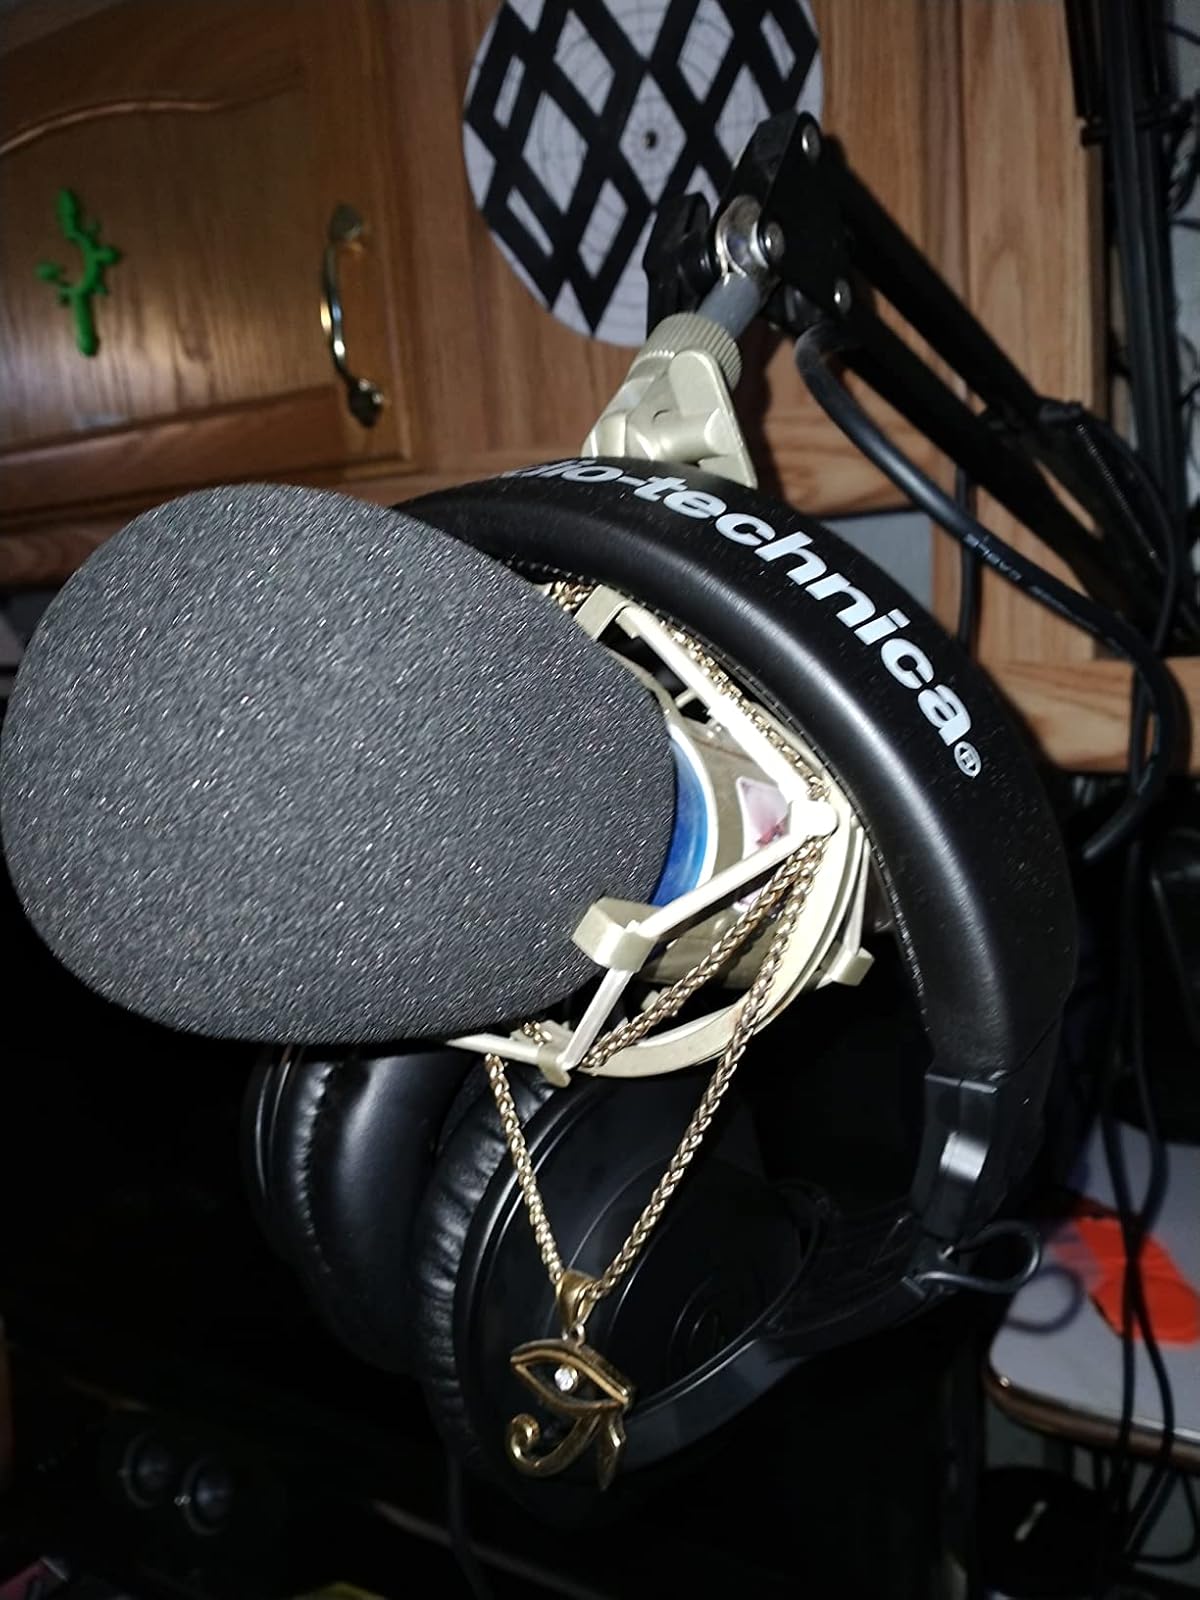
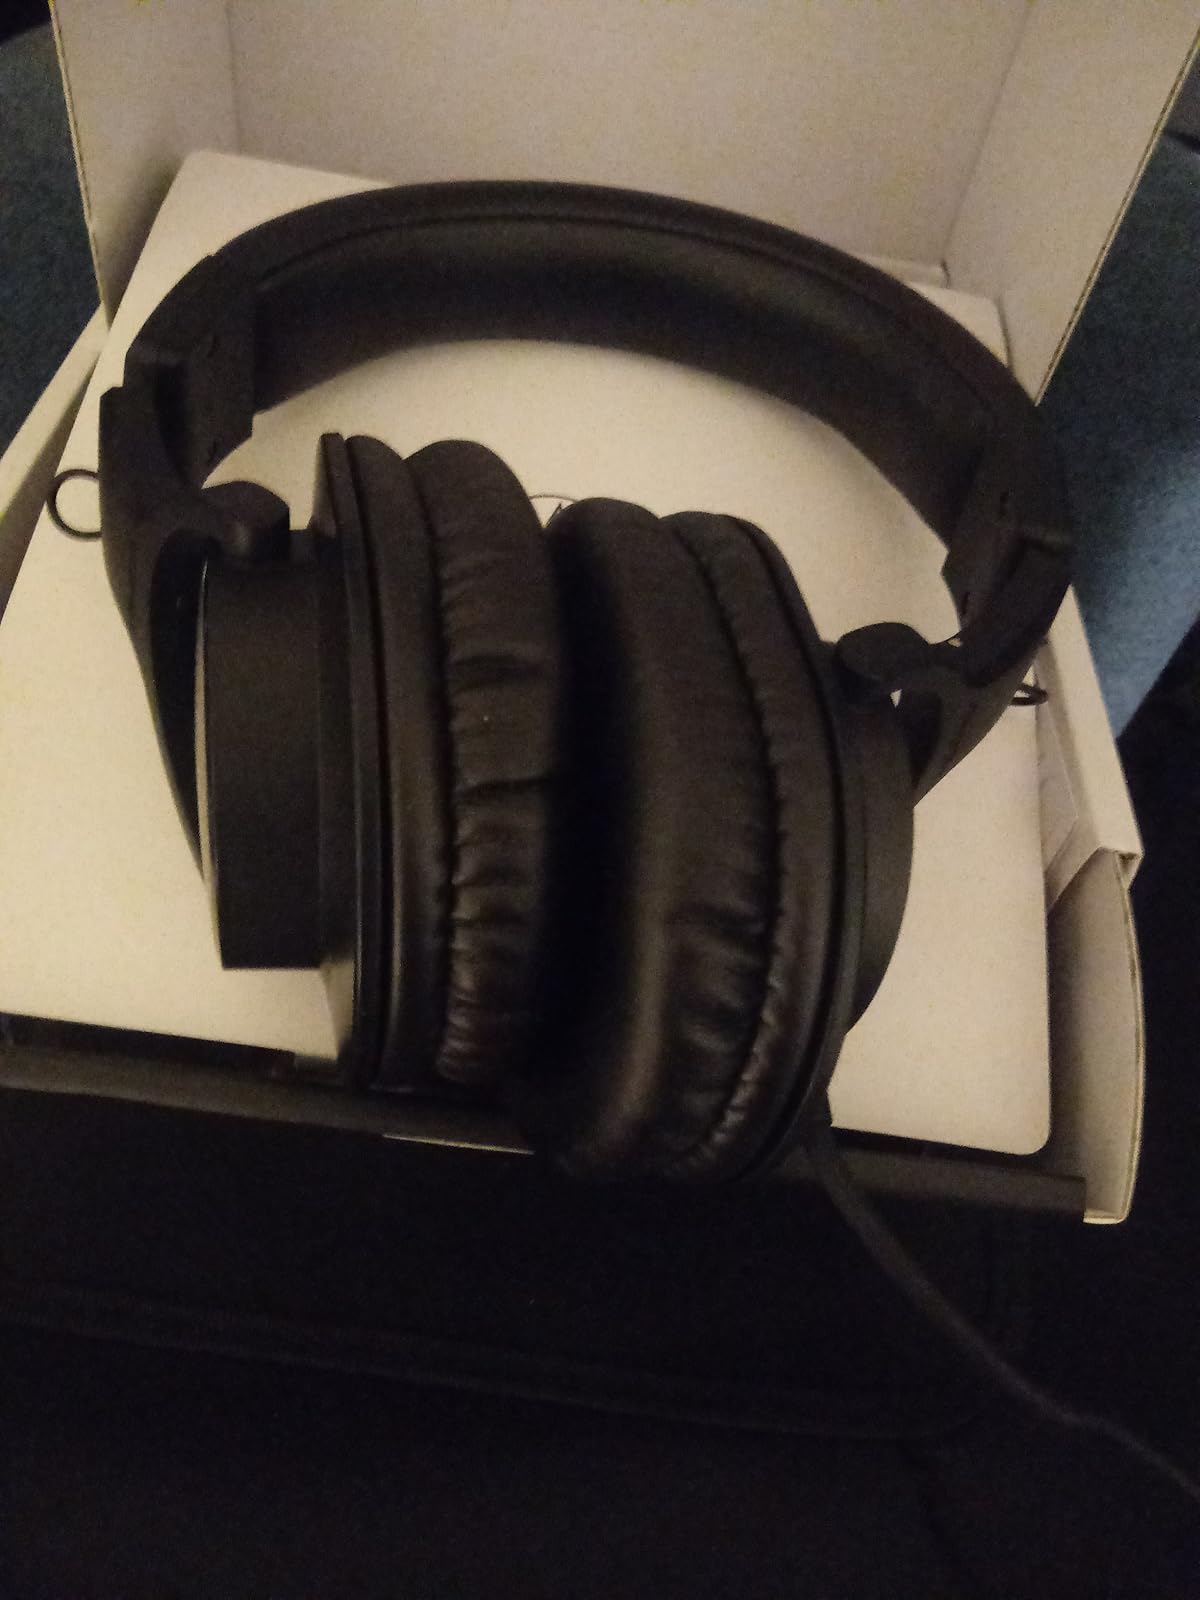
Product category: headphones
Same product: yes